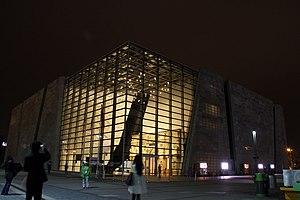
L'Expo 2010 est une Exposition universelle qui s'est tenue à Shanghai, en Chine, du 1ᵉʳ mai 2010 au 31 octobre 2010. La ville a été choisie le 3 décembre 2002 par le Bureau international des Expositions pour accueillir cette Exposition.